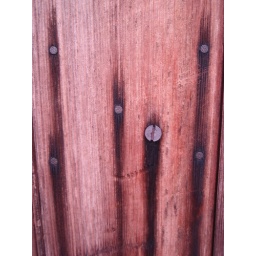
In an old door in the stone greenhouse.